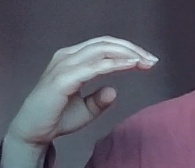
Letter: jeem